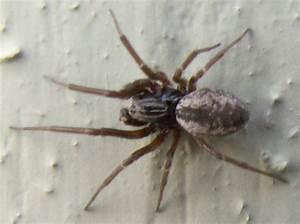
spider